El club de los insomnes

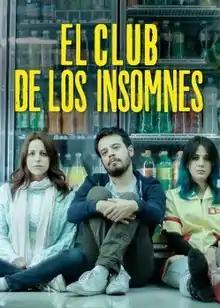

El club de los insomnes or El refugio de los insomnes is a 2018 Mexican drama film directed and written by José Eduardo Giordano, and Sergio Goyri Jr. The film premiered on 15 June 2018, and stars Alejandra Ambrosi, Cassandra Ciangherotti, and Leonardo Ortizgris. The plot revolves around a friendship between a man suffering from insomnia, an aspiring photographer and a woman who is not sure about her pregnancy. They meet every night in a mini-mart. The film was available for streaming in worldwide on Netflix on 30 November 2018.